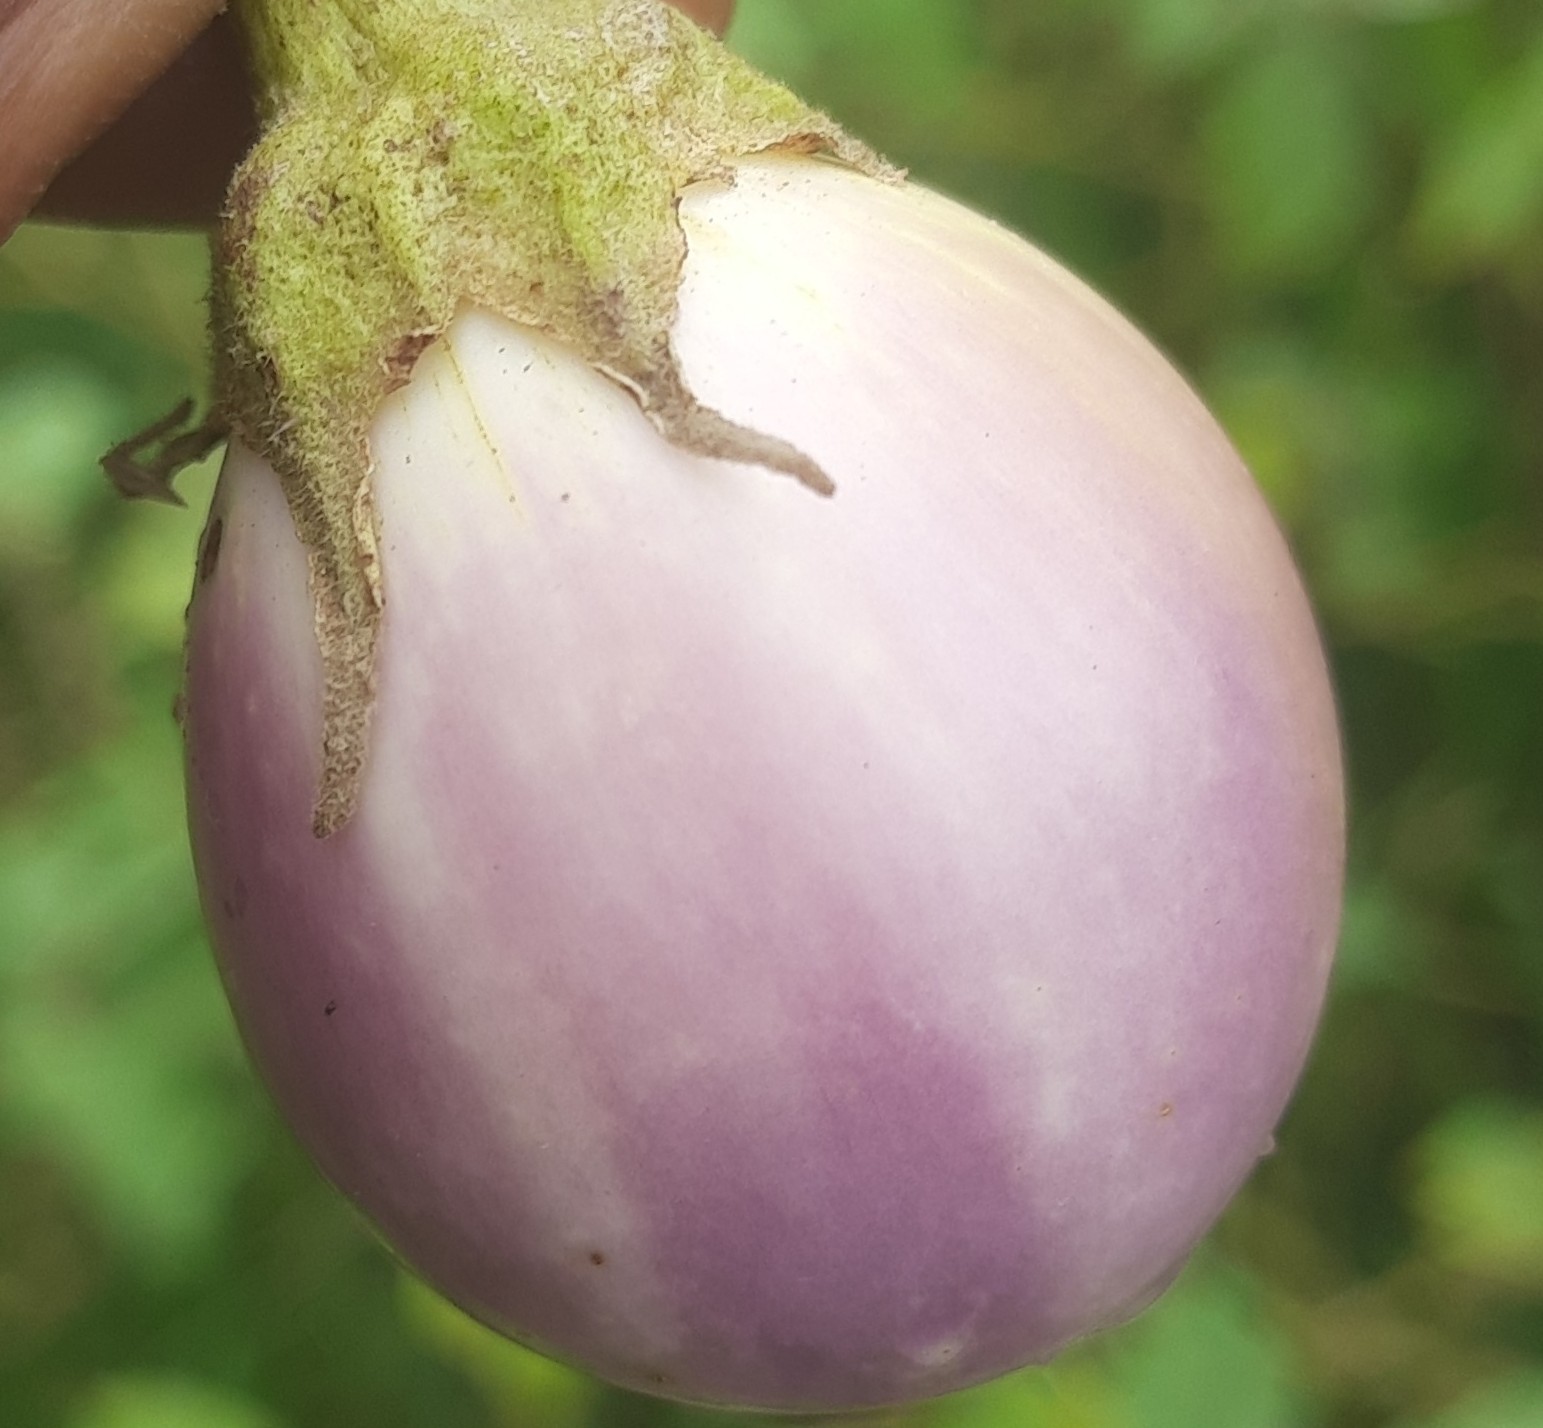
Label: Healty Brinjal